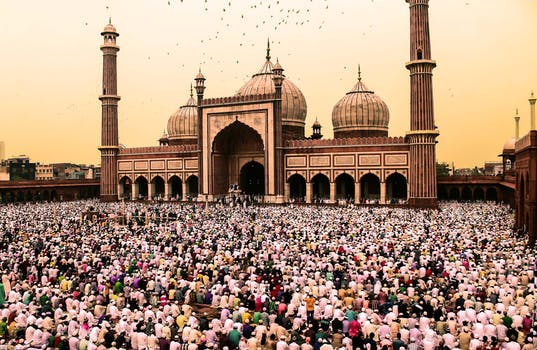
Label: No Watermark